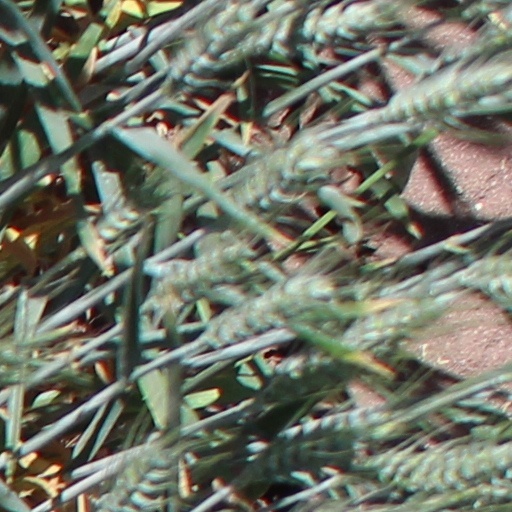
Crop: wheat